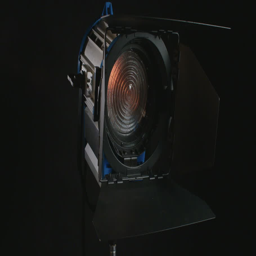
large movie light powering on and creating a flare on the lens